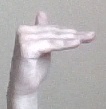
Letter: khaa